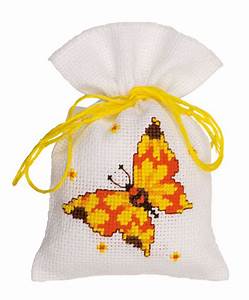
Label: butterfly